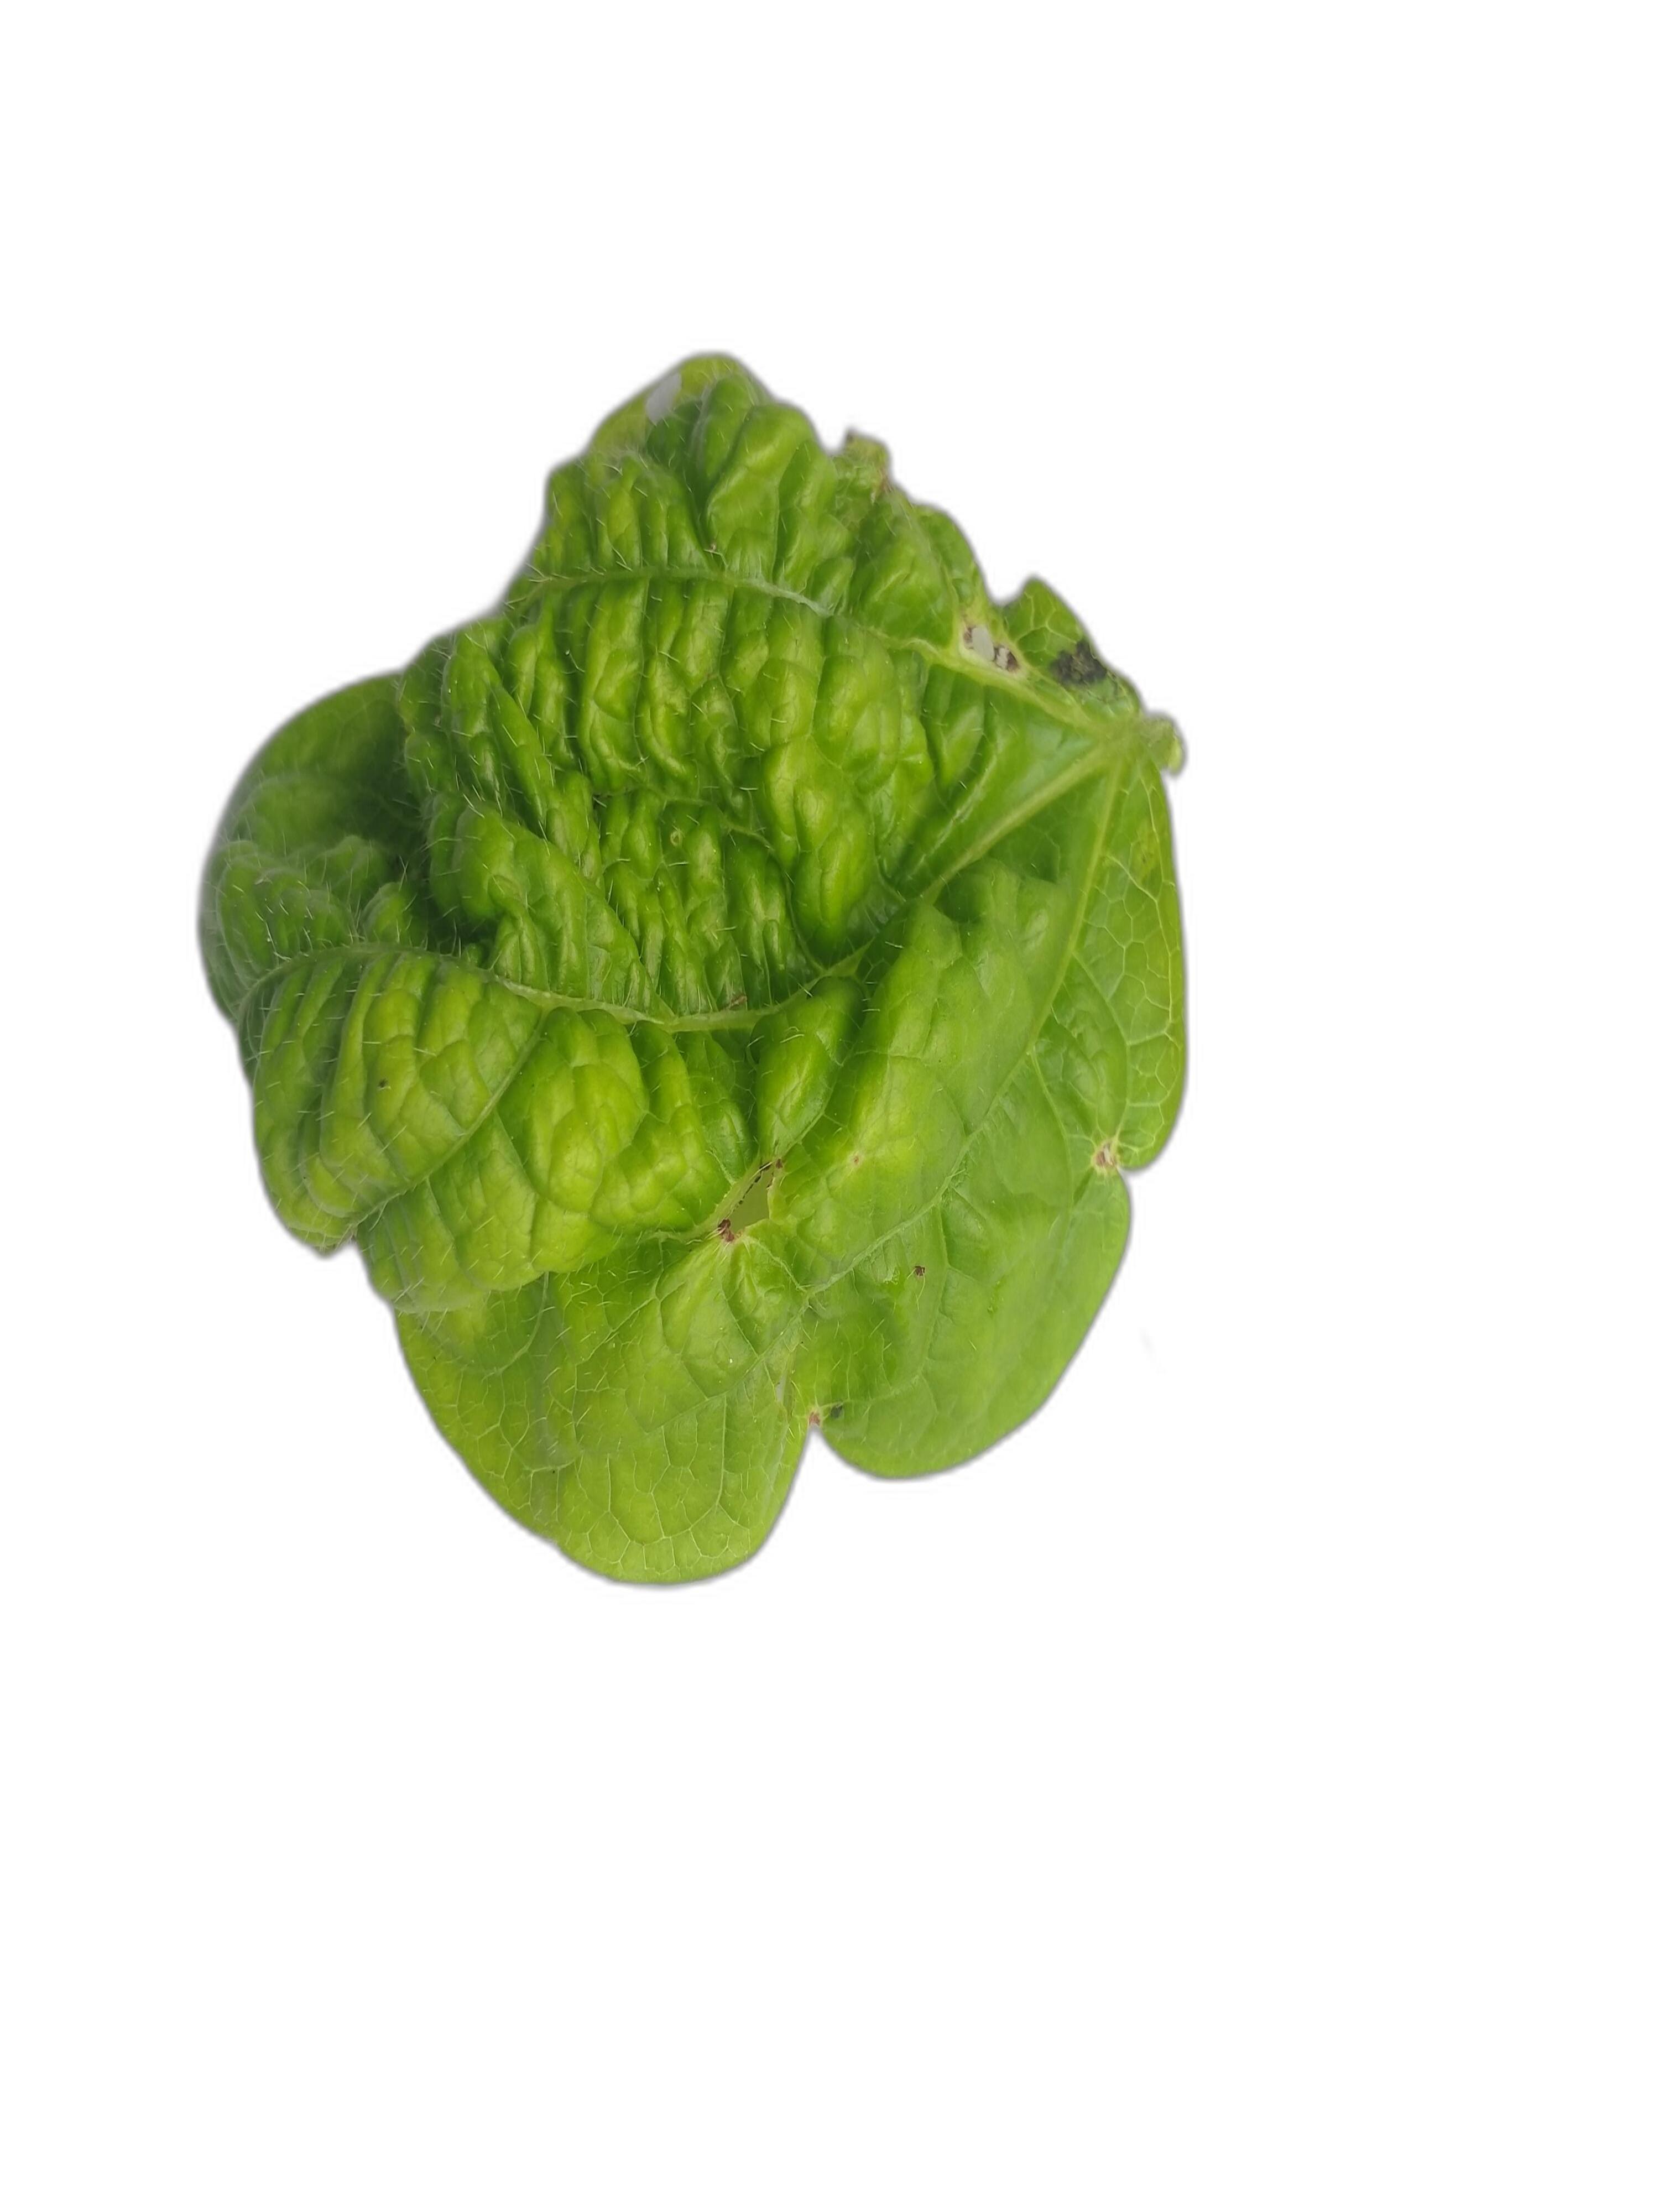
Label: Leaf Crinkle